Société des Artistes Indépendants

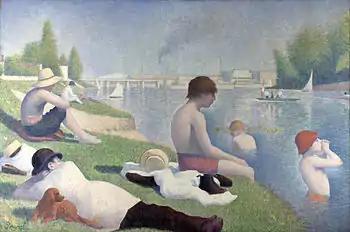
Georges Seurat 1884, retouched 1887, "Une baignade à Asnières" ("Bathers in Asnières"), oil on canvas, 201 x 300 cm, National Gallery, London

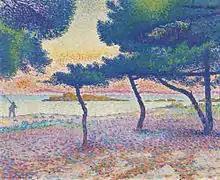
Henri-Edmond Cross, 1896, "La Plage de Saint-Clair", oil on canvas, 54.5 by 65.4 cm

The Salon des Indépendants arose through the need by artists to present their works to the general public independently, rather than through the official selective method of the "Salon" (created by Louis XIV). A small collective of innovative artists—Paul Cézanne, Paul Gauguin, Henri de Toulouse-Lautrec, Camille Pissarro along with Albert Dubois-Pillet, Odilon Redon, Georges Seurat, Paul Signac—created the Salon des Indépendants. The right to present their works to the public with no restrictions was their only condition. Article no. 1 of the By-laws of the organization: "The purpose of Société des Artistes Indépendants—based on the principle of abolishing admission jury—is to allow the artists to present their works to public judgement with complete freedom".